Sari Sarkomaa

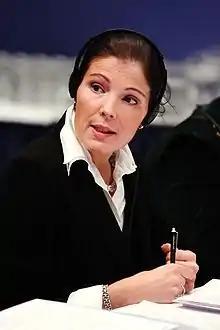
Sari Sarkomaa in 2007.

Sari Sarkomaa (born 24 September 1965 in Tampere, Finland) is a Finnish politician and former Minister of Education. She served in Matti Vanhanen's second cabinet between 19 April 2007 and 19 December 2008. Sarkomaa quit her ministerial post to spend more time with her family. She was succeeded by Henna Virkkunen.